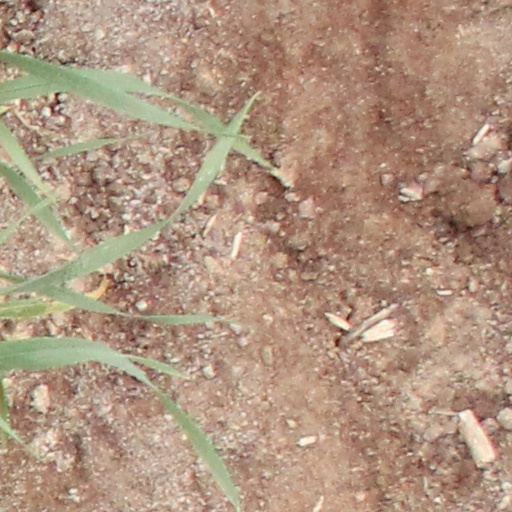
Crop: wheat